Nursel Köse

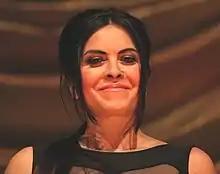
Köse at the 2014 Berlin Film Festival

Nursel Köse (born 29 March 1961) is a Turkish-German actress. She studied and worked in Germany. Köse starred in the internationally acclaimed film "The Edge of Heaven". She played Keriman Akçatepe in the TV series "Paramparça".